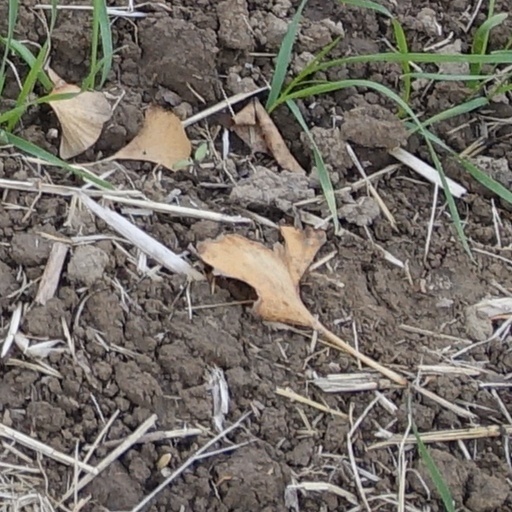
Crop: wheat